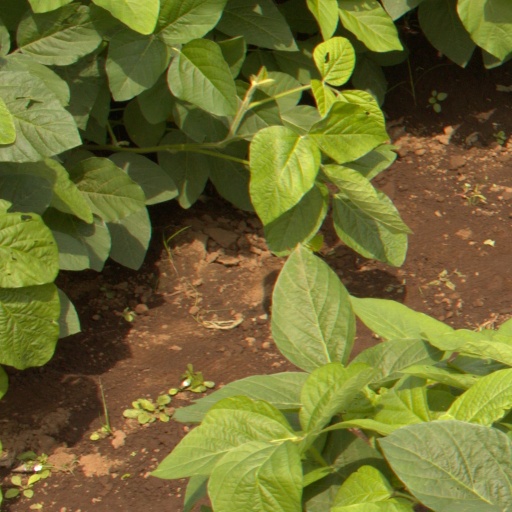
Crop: soybean